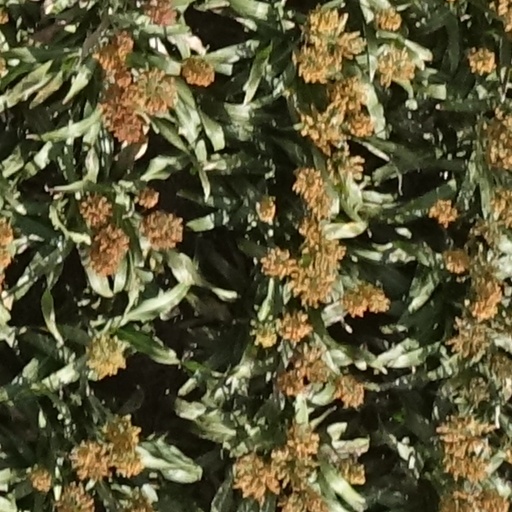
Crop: sorghum